Higashi-Sakata Station

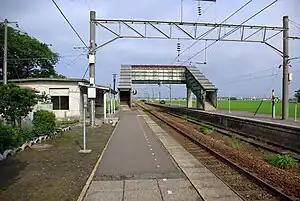
Higashi-Sakata Station

is a railway station located in the city of Sakata, Yamagata Prefecture, Japan, operated by the East Japan Railway Company (JR East).